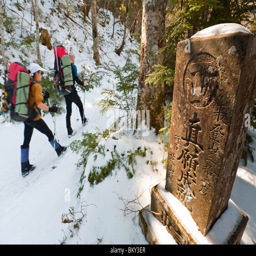
people are hiking on a trail next to a pillar with characters on it